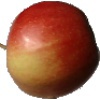
Label: Apple Red 2